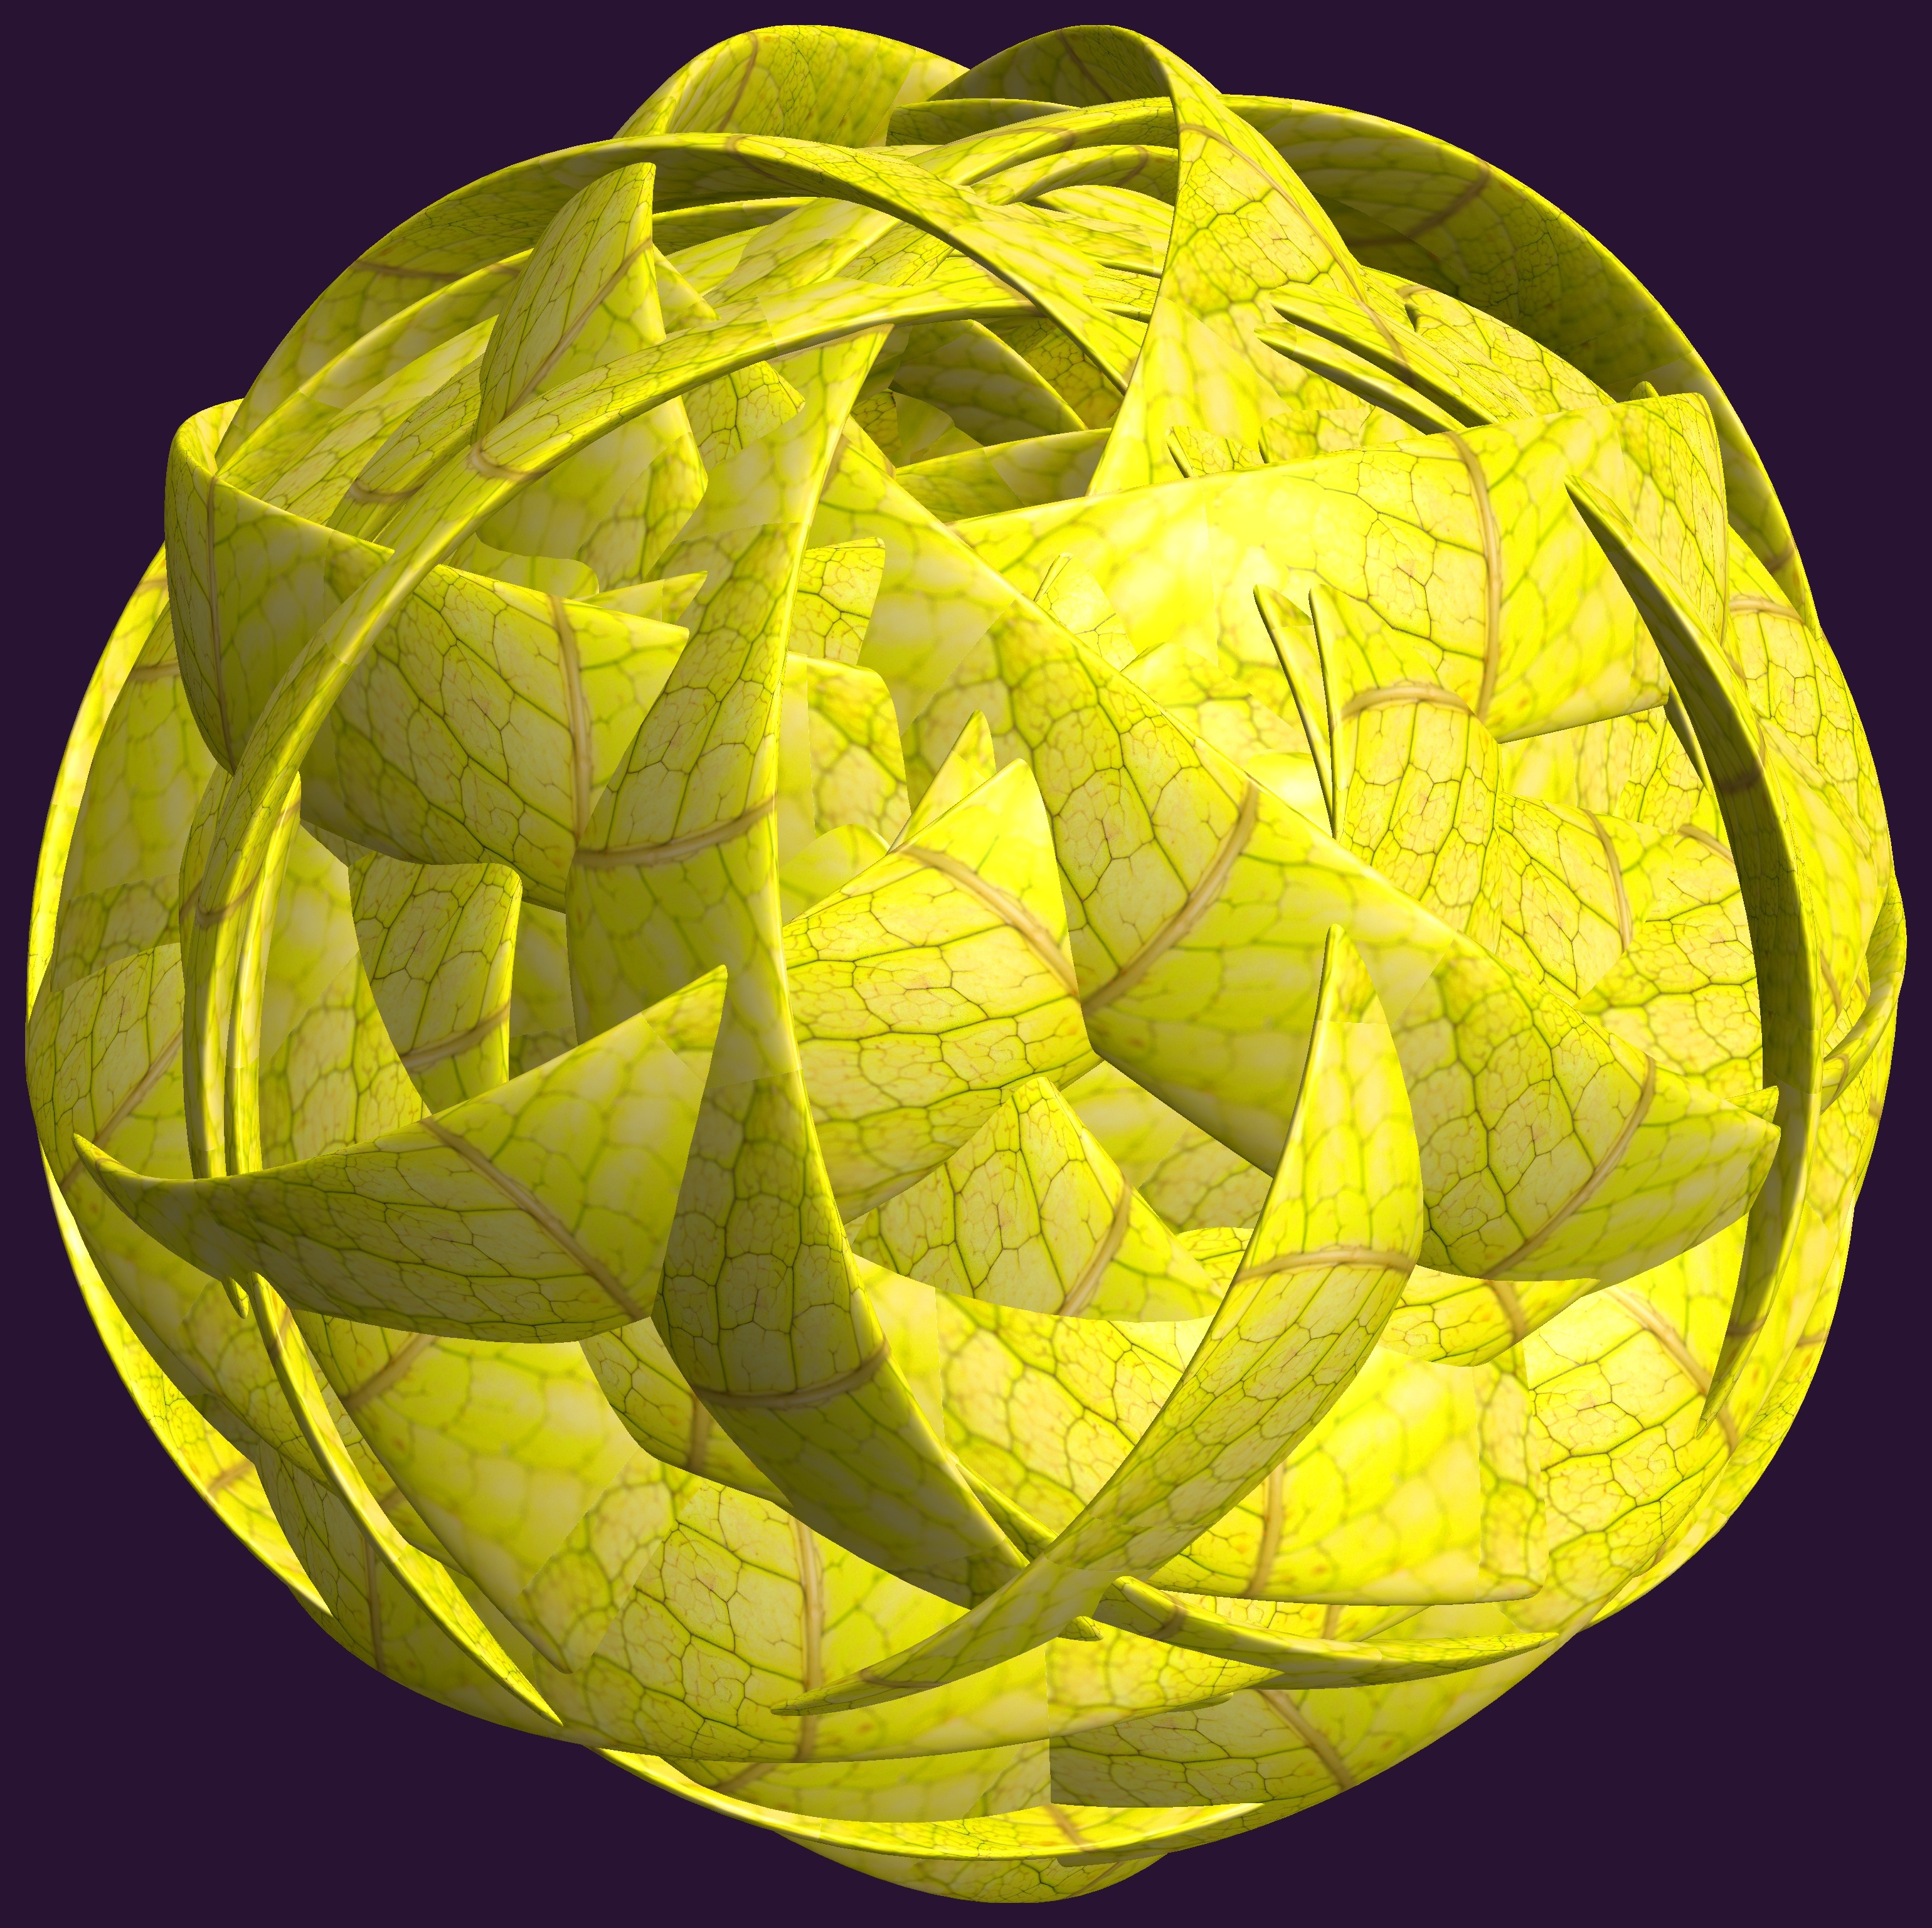
structure, plant, fruit, texture, leaf, flower, pattern, food, produce, yellow, circle, figure, design, symmetry, ball, 3d, graphic, knot, citron, mathematica, cg, parametricplot3d, code, program, algorithm, abstruct, mapping, flowering plant, land plant